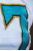
Number: 7